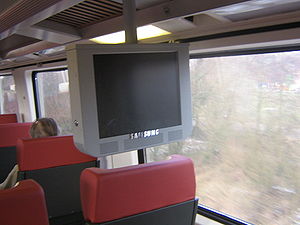
Samsung Electronics
Samsung Electronics er målt på omsætning verdens største selskab inden for elektronik og IT med 188.000 ansatte i 50 lande. Virksomheden er en del af det sydkoreanske Samsungkonglomerat.